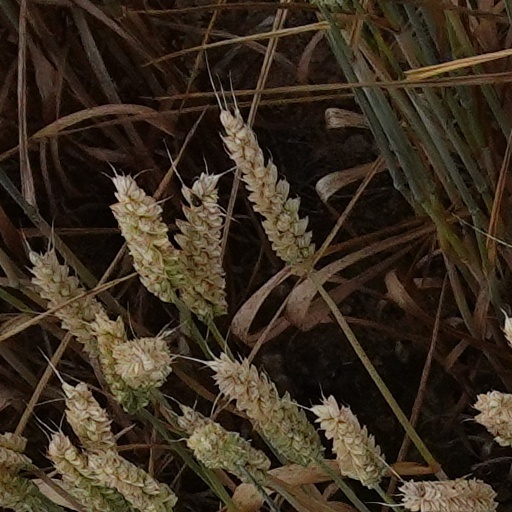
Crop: wheat